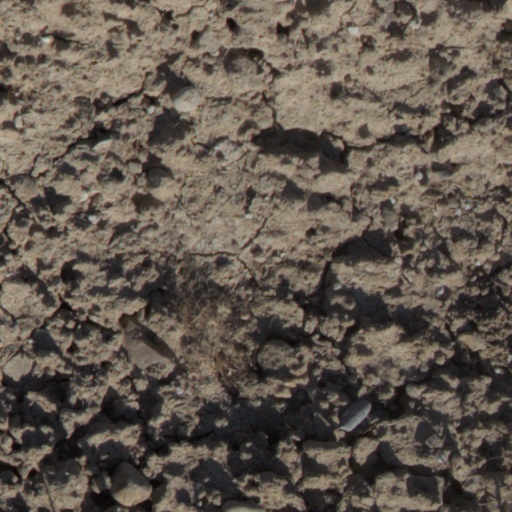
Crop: wheat